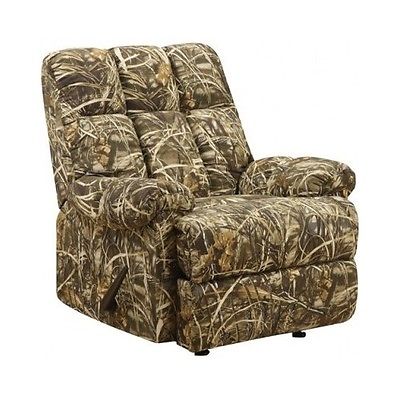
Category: chair